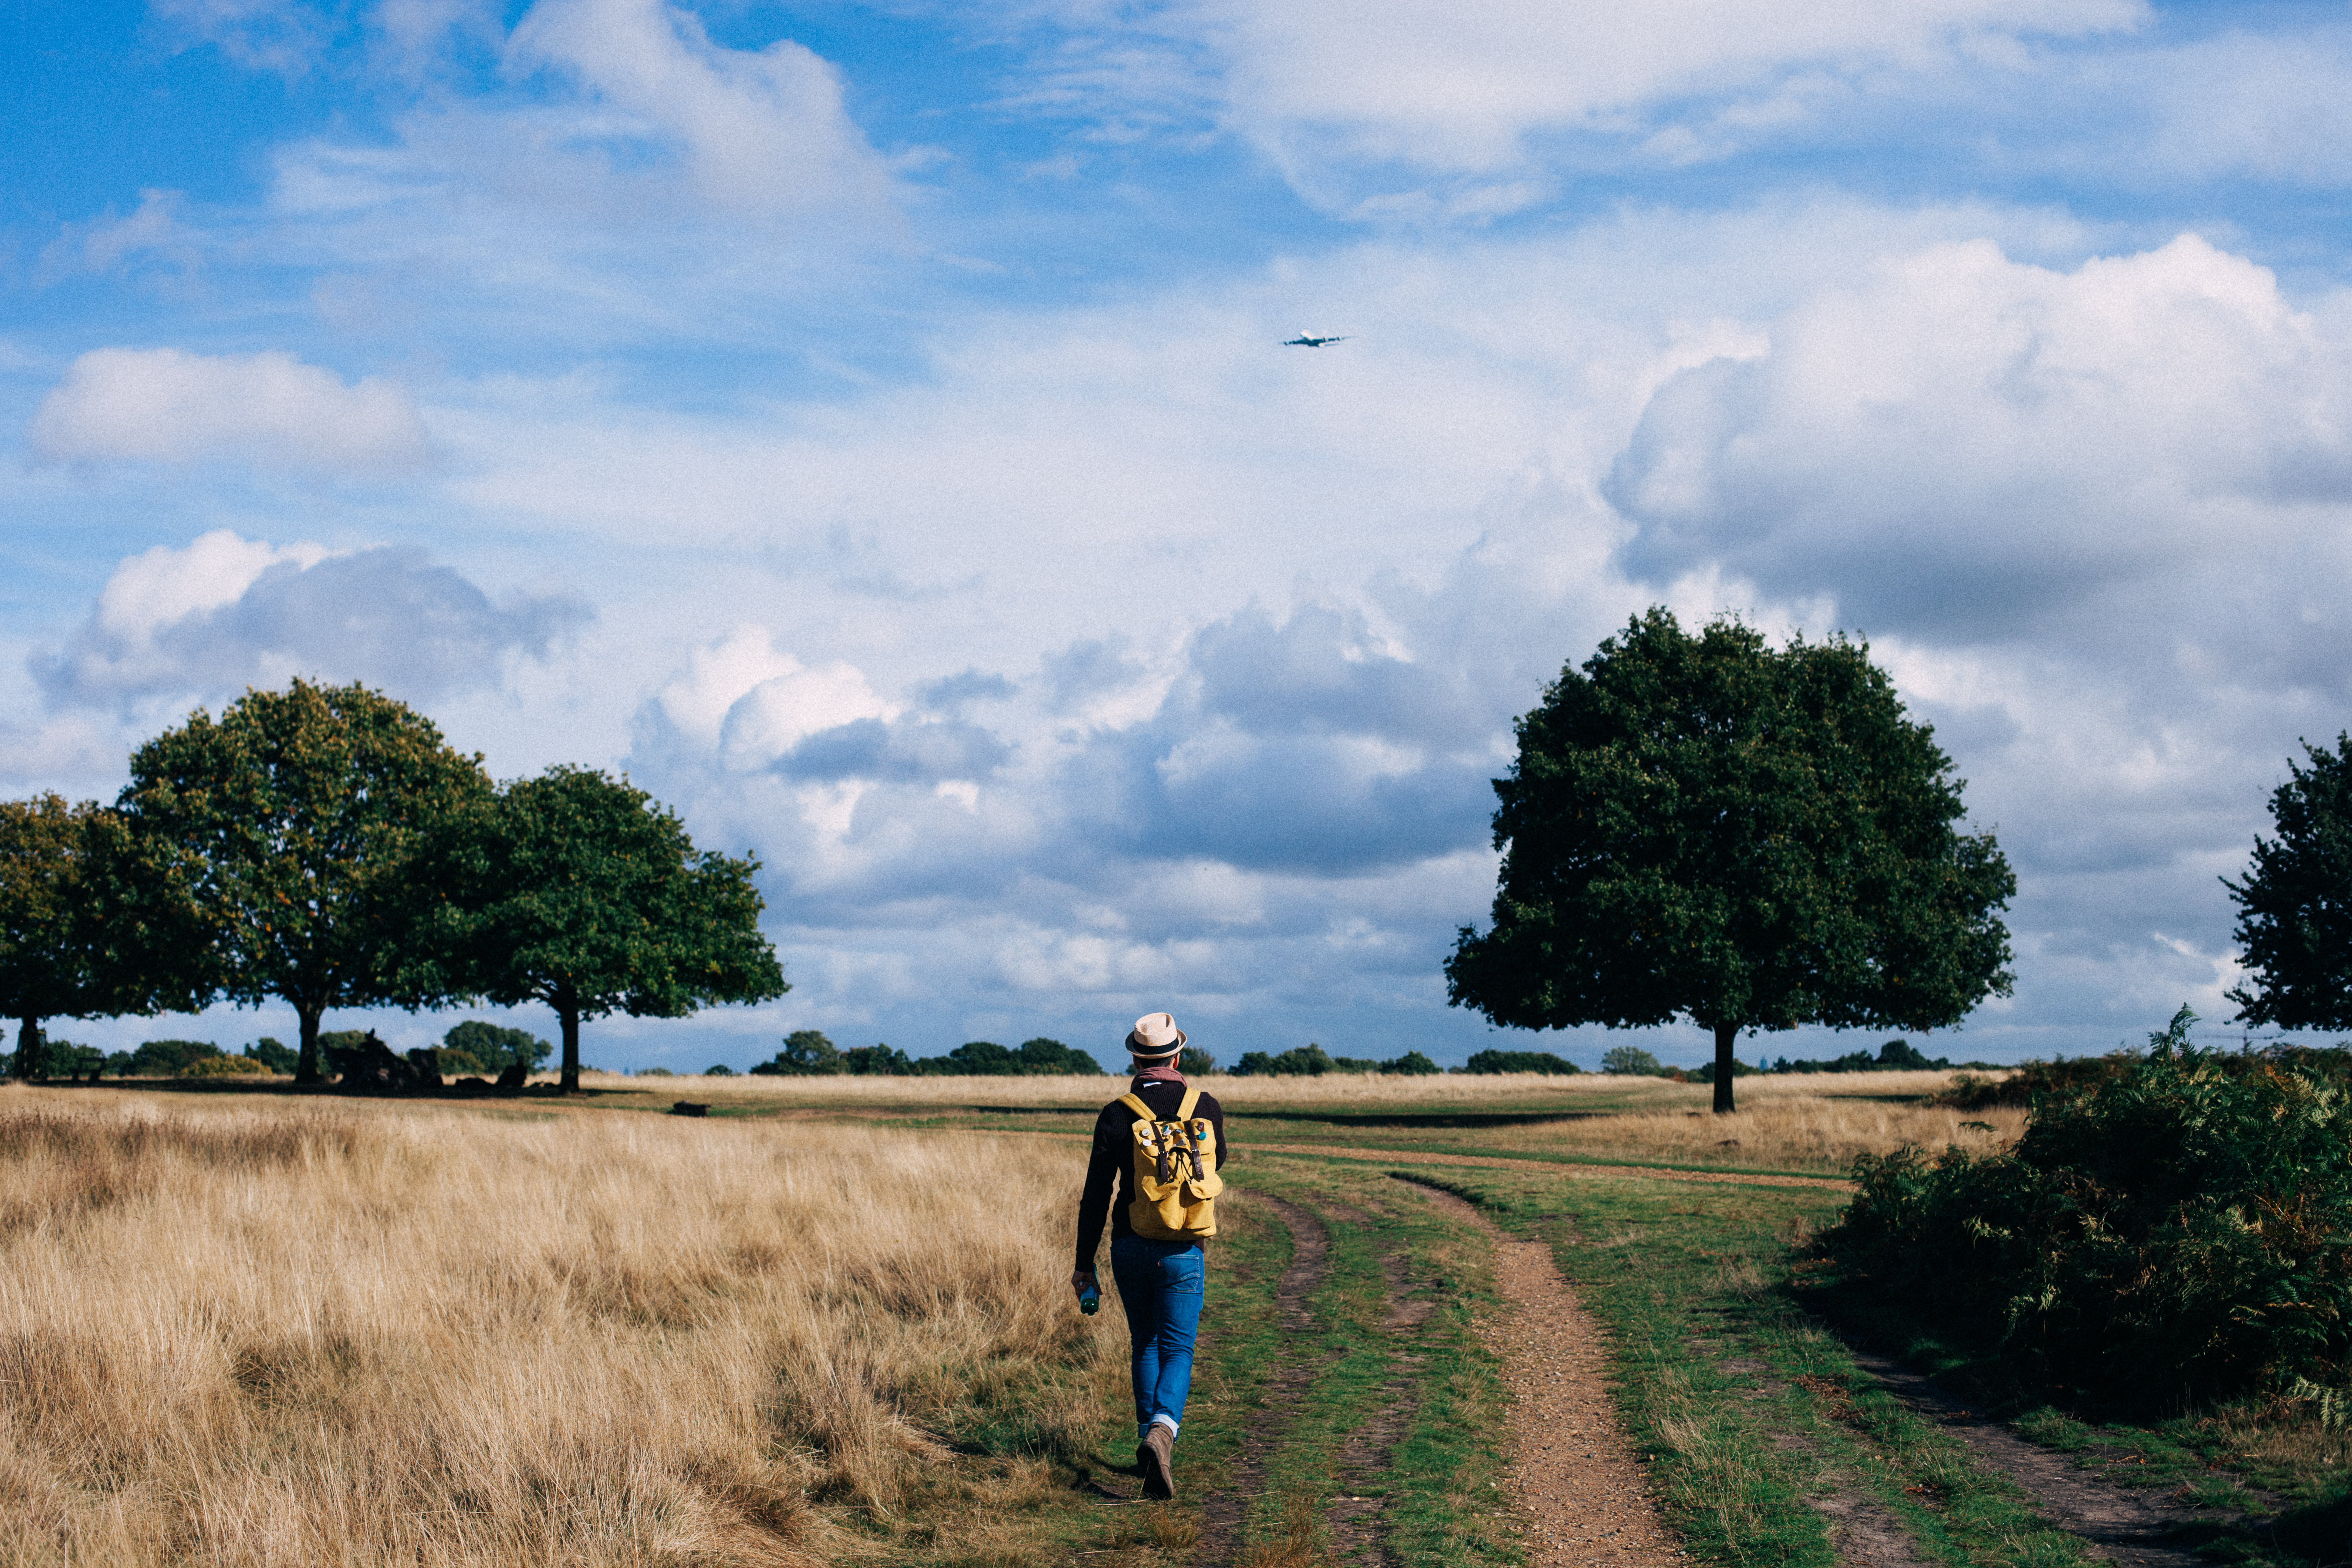
man, landscape, sea, tree, nature, grass, horizon, walking, cloud, sky, hiking, field, farm, countryside, hill, summer, vacation, travel, hiker, walk, rural, journey, agriculture, activity, outdoors, outside, daylight, rural area, woody plant, cropland